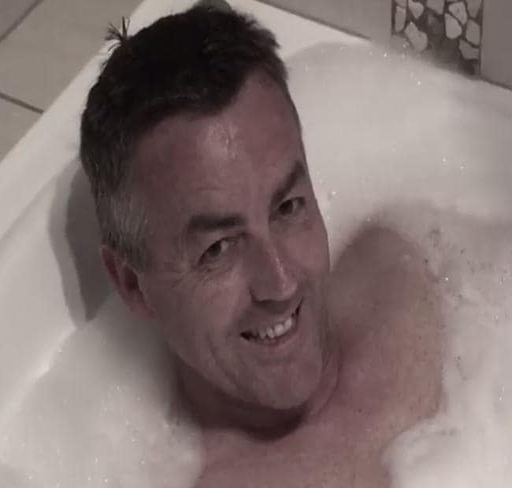
politician in a bubble bath ... for a good cause .